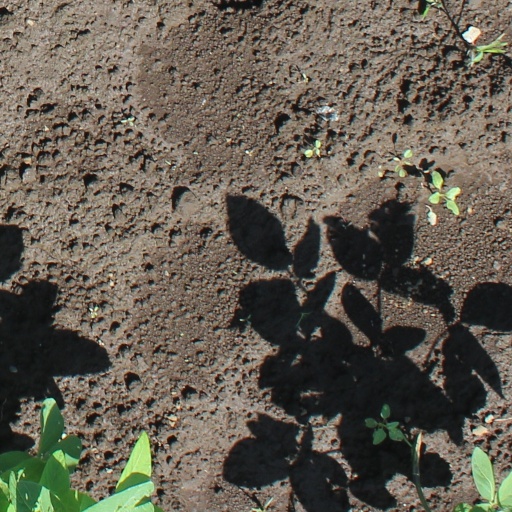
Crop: soybean